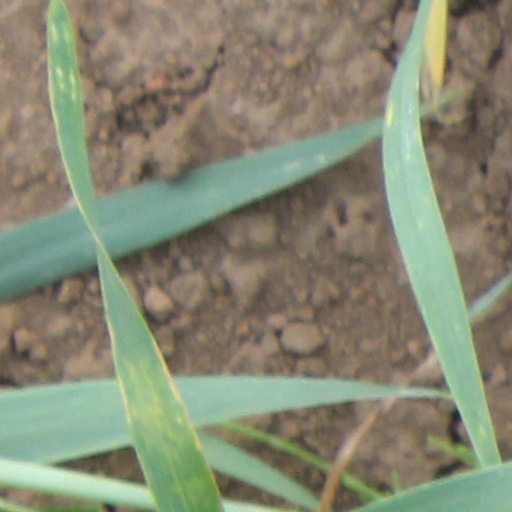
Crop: wheat